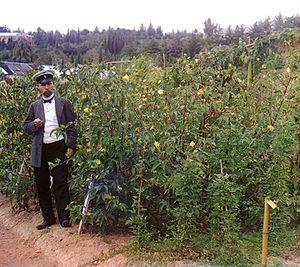
Collection des curiosités remarquables de l'Empire russe par Prokoudine-Gorski est une des premières collections au monde de photographies en couleurs. Elle constitue un patrimoine unique pour les peuples de l'ancien Empire russe et pour toute l'humanité. Son créateur est le célèbre inventeur russe Sergueï Prokoudine-Gorski. Mais il faut remarquer que l'exécution effective de nombreuses photos est due à ses collaborateurs.